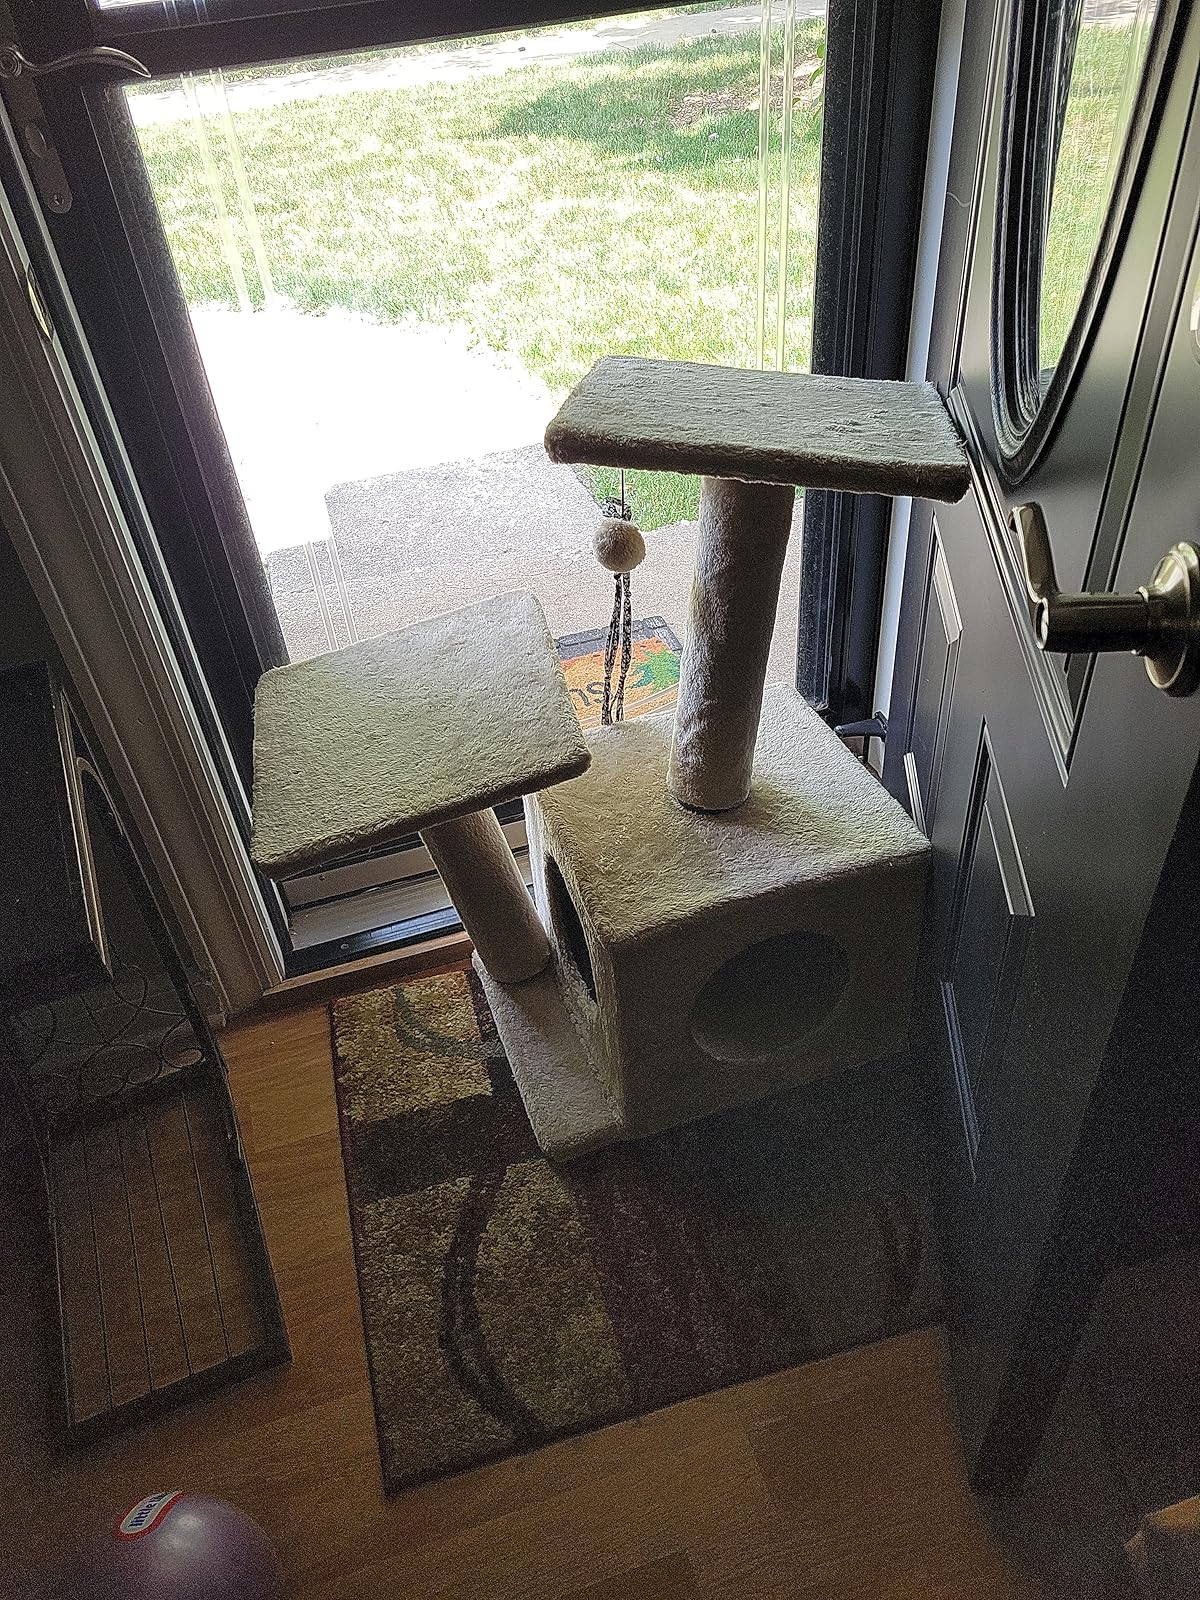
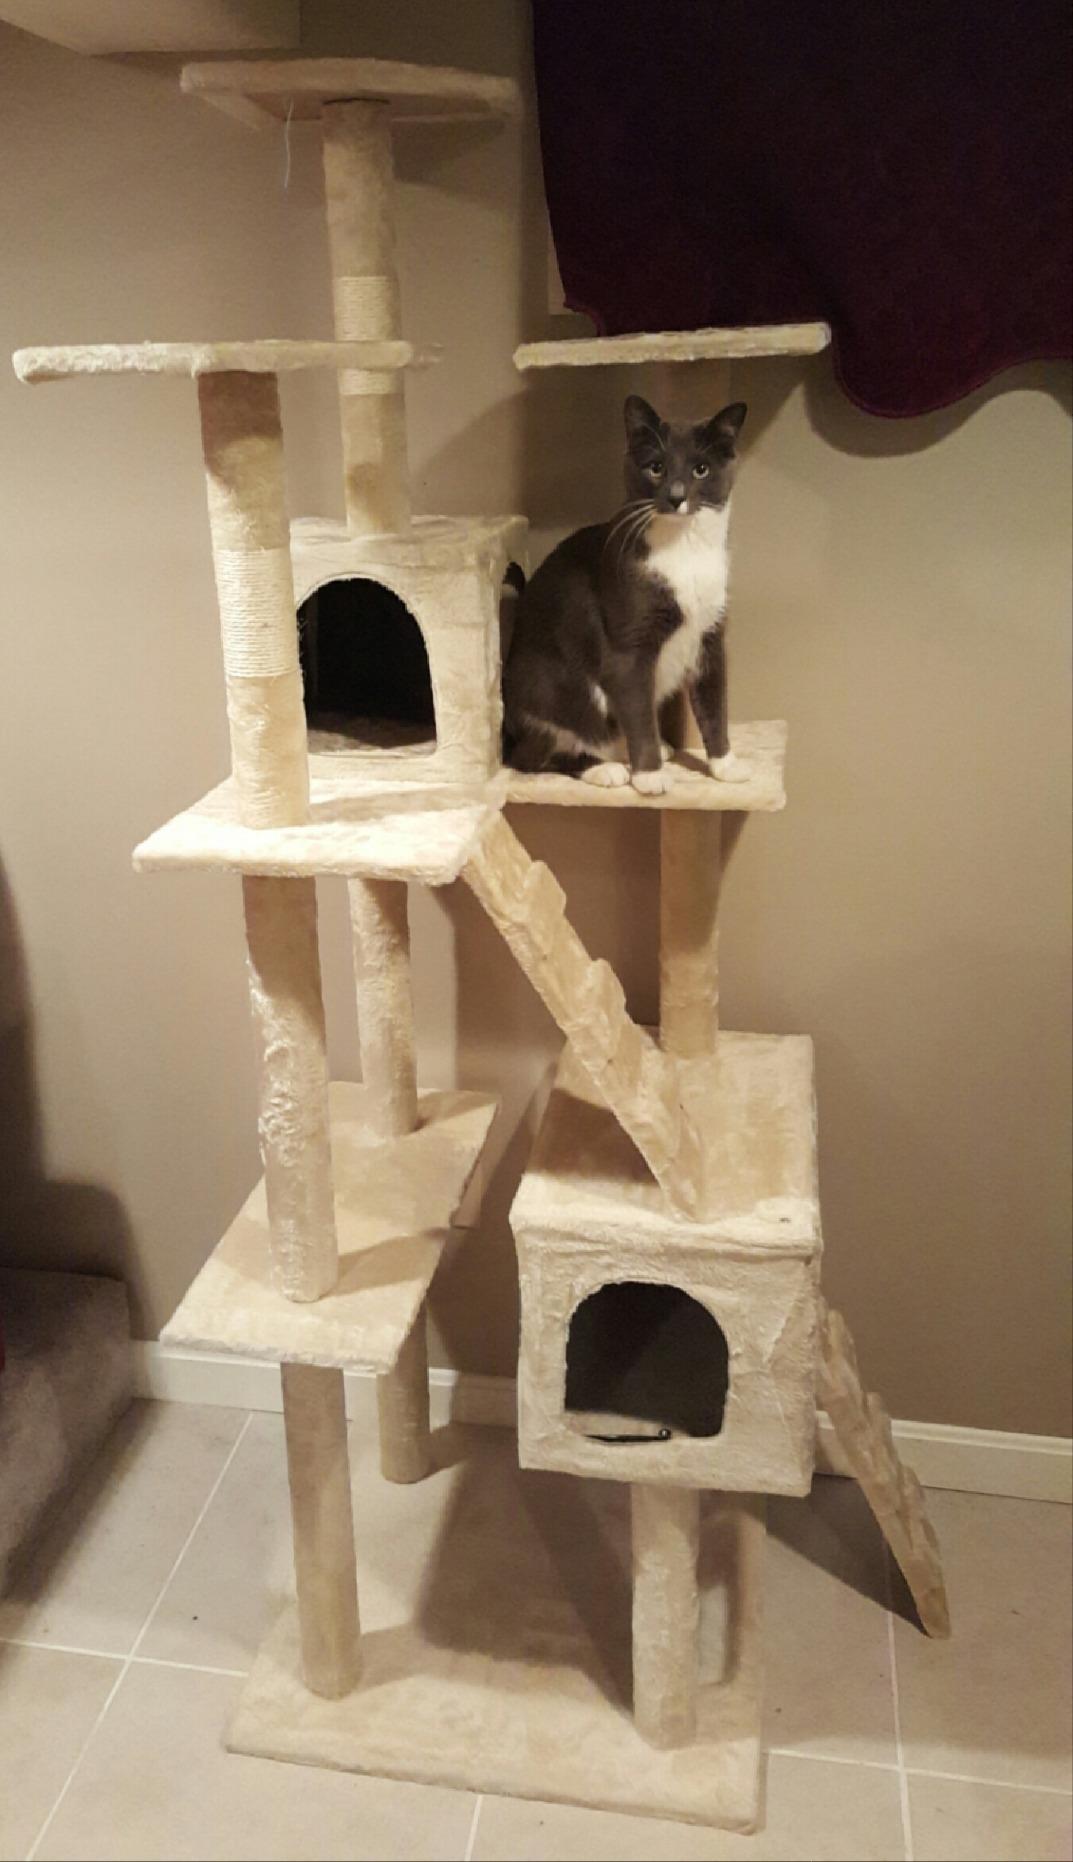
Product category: items_cat tree
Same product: no